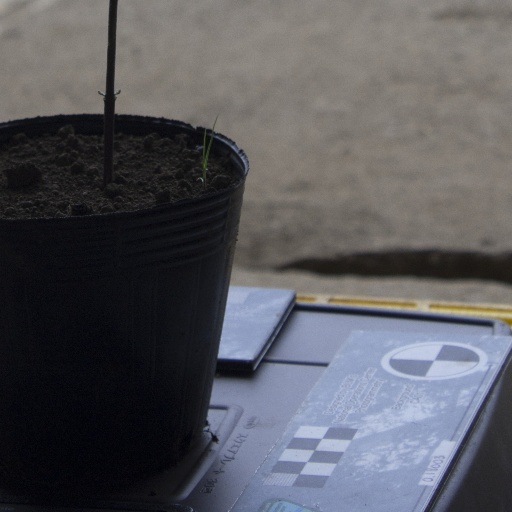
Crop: soybean